James Round

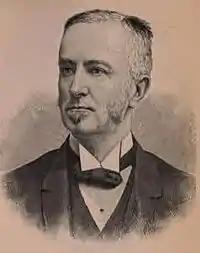
Round in 1895.

James Round (6 April 1842 – 25 December 1916) was a British Conservative politician and first-class cricketer.